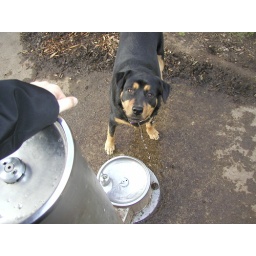
at the doggie water bowl in dolores park